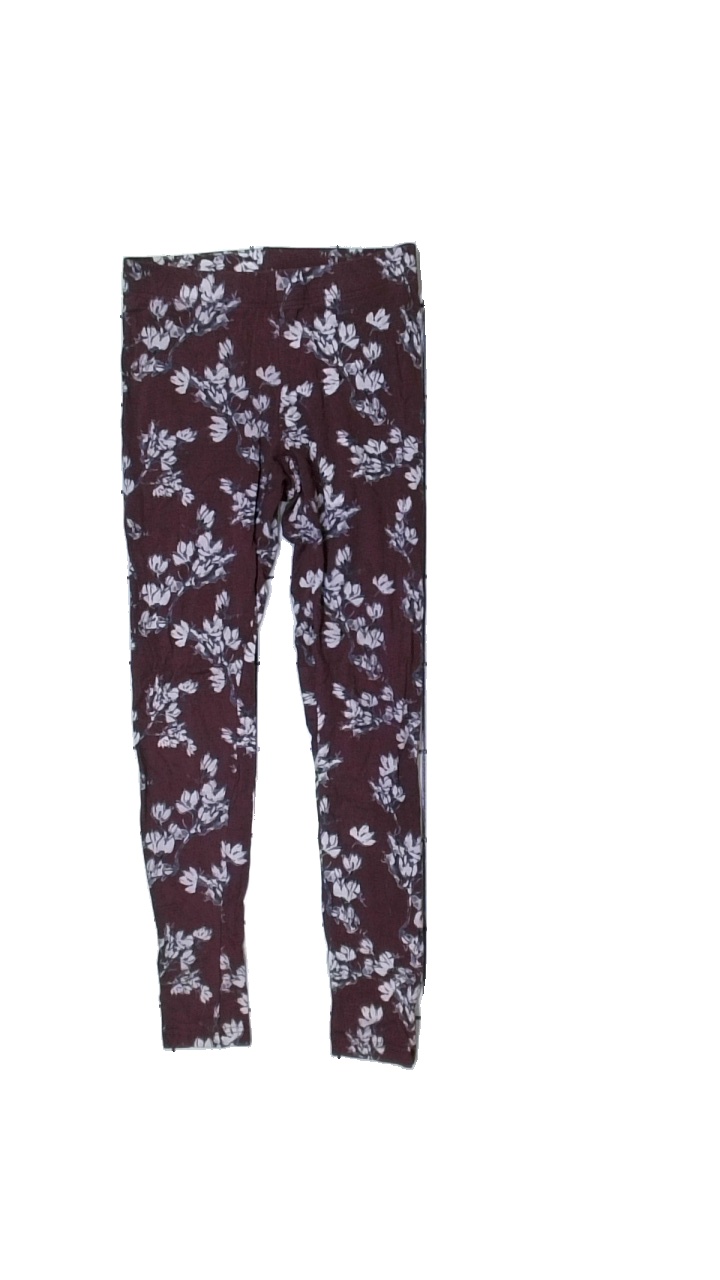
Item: Tights (Ladies)
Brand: Mywear (ica)
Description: lila tights med blommor på, hårig
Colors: Purple, Grey
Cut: Regular
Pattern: Floral print
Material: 100% cotton
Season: All
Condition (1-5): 4
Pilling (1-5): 5
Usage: Reuse
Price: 50-100